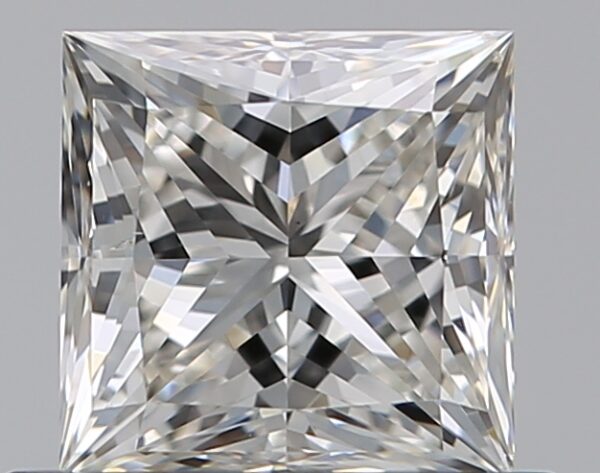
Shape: princess
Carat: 0.71
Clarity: VS2
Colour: H
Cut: EX
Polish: EX
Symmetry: VG
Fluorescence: N
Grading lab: GIA
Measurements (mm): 4.84 x 4.79 x 3.51